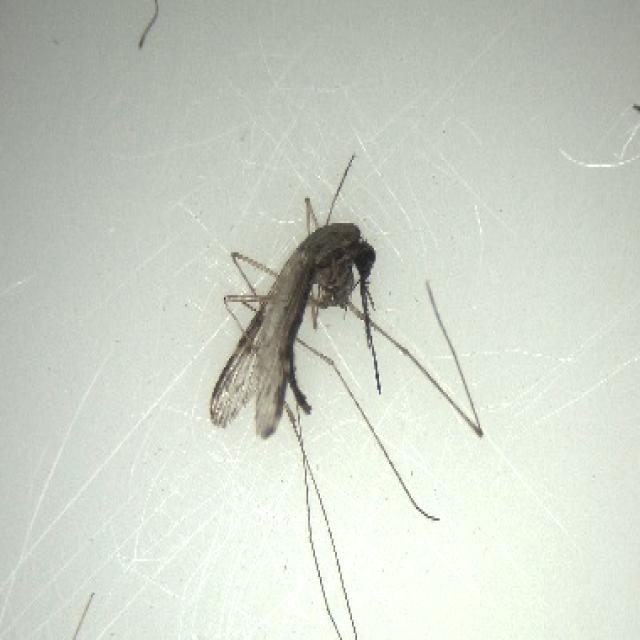
Species: anopheles_sinensis